Kyu Sakamoto

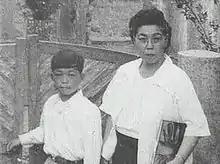
Kyu Sakamoto with his mother, Iku, in 1951

Sakamoto was born on 10 December 1941, in Kawasaki, Kanagawa Prefecture, to Hiroshi Sakamoto, a cargo tender officer, and his second wife, Iku. The youngest of his father's nine children, he was nicknamed , meaning "Li'l Nine", with "Kyū" also being an alternative reading of the "kanji" of his given name, .